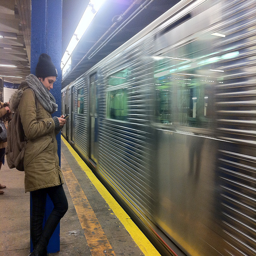
An individual is caught in the hush of the image.
A person is waiting for a train and looking at a cell phone.
A woman is leaning against a post and using a smartphone at a subway station.
A person is waiting on a subway platform and looking at their phone, while a train goes by.
A woman leaning on a pole next to a moving subway train.